Thomas de Courtenay, 5th/13th Earl of Devon

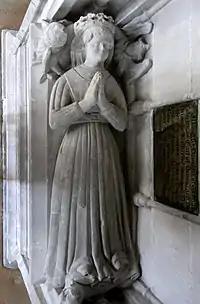
Effigy of an unknown female, possibly Margaret Beaufort, Church of St Andrew, Colyton, Devon

The new earl found the political situation in Devonshire increasingly stacked against his own interests as a coalition of the greater gentry, led by William Bonville, 1st Baron Bonville, and the earl's cousin, Sir Philip Courtenay of Powderham, threatened the Courtenays' traditional dominance of the county. The relationship was complicated by Bonville's second marriage in 1430 to Elizabeth Courtenay (d. 1471), Courtenay's aunt. Despite links via his wife, Margaret Beaufort, to the ascendant "court party" led by Cardinal Beaufort and John Beaufort, 1st earl of Somerset and Marquess of Dorset, and by Margaret Holland, daughter of the Earl of Kent, Courtenay failed to rectify his situation and instead resorted to violence, beginning in 1439. With the decline of Beaufort power, Courtenay became increasingly associated with Richard Plantagenet, 3rd Duke of York. Courtenay had been attacking Bonville's estates in the summer of 1439 and the king despatched a Privy Councillor, Sir John Stourton, 1st Baron Stourton, to extract a promise of good behaviour from Courtenay, who was thereafter reluctant to attend the court in London. In 1441, Courtenay was appointed as Steward of the Duchy of Cornwall, a nearly identical post to Royal Steward for Cornwall which had been granted to Sir William Bonville in 1437, for life. A week later in May 1441, the warrant was retracted. Disputes arose between the two which contemporary records portray as reaching the status of a private war. Two men wearing Courtenay livery attacked Sir Philip Chetwynd, a friend of Bonville, on the road to London, apparent evidence that the council's arbitration of November 1440 had failed. Courtenay and Bonville were summoned before the King in December 1441, and were publicly reconciled. Tensions remained, however, and this may have been a factor in the crown's requests to both Courtenay, who initially refused, and Bonville to serve in France, Bonville as seneschal of Gascony from 1442 to 1446 and Courtenay at Pont-l'Évêque in Normandy in 1446. This is one of the few times that Courtenay served abroad, for he had refused in March 1443, seemingly preferring to spend his time bolstering his position in Devon or at court. While Bonville was abroad, the King released Devon from his debts, including the recognisance for good behaviour, probably remitted by the influence of father-in-law, John Beaufort, Earl of Somerset.